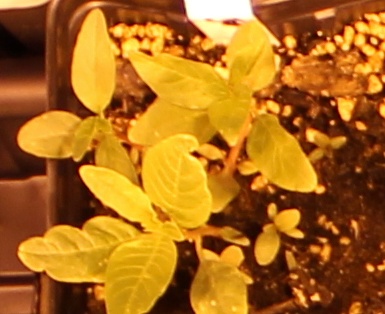
Label: Waterhemp